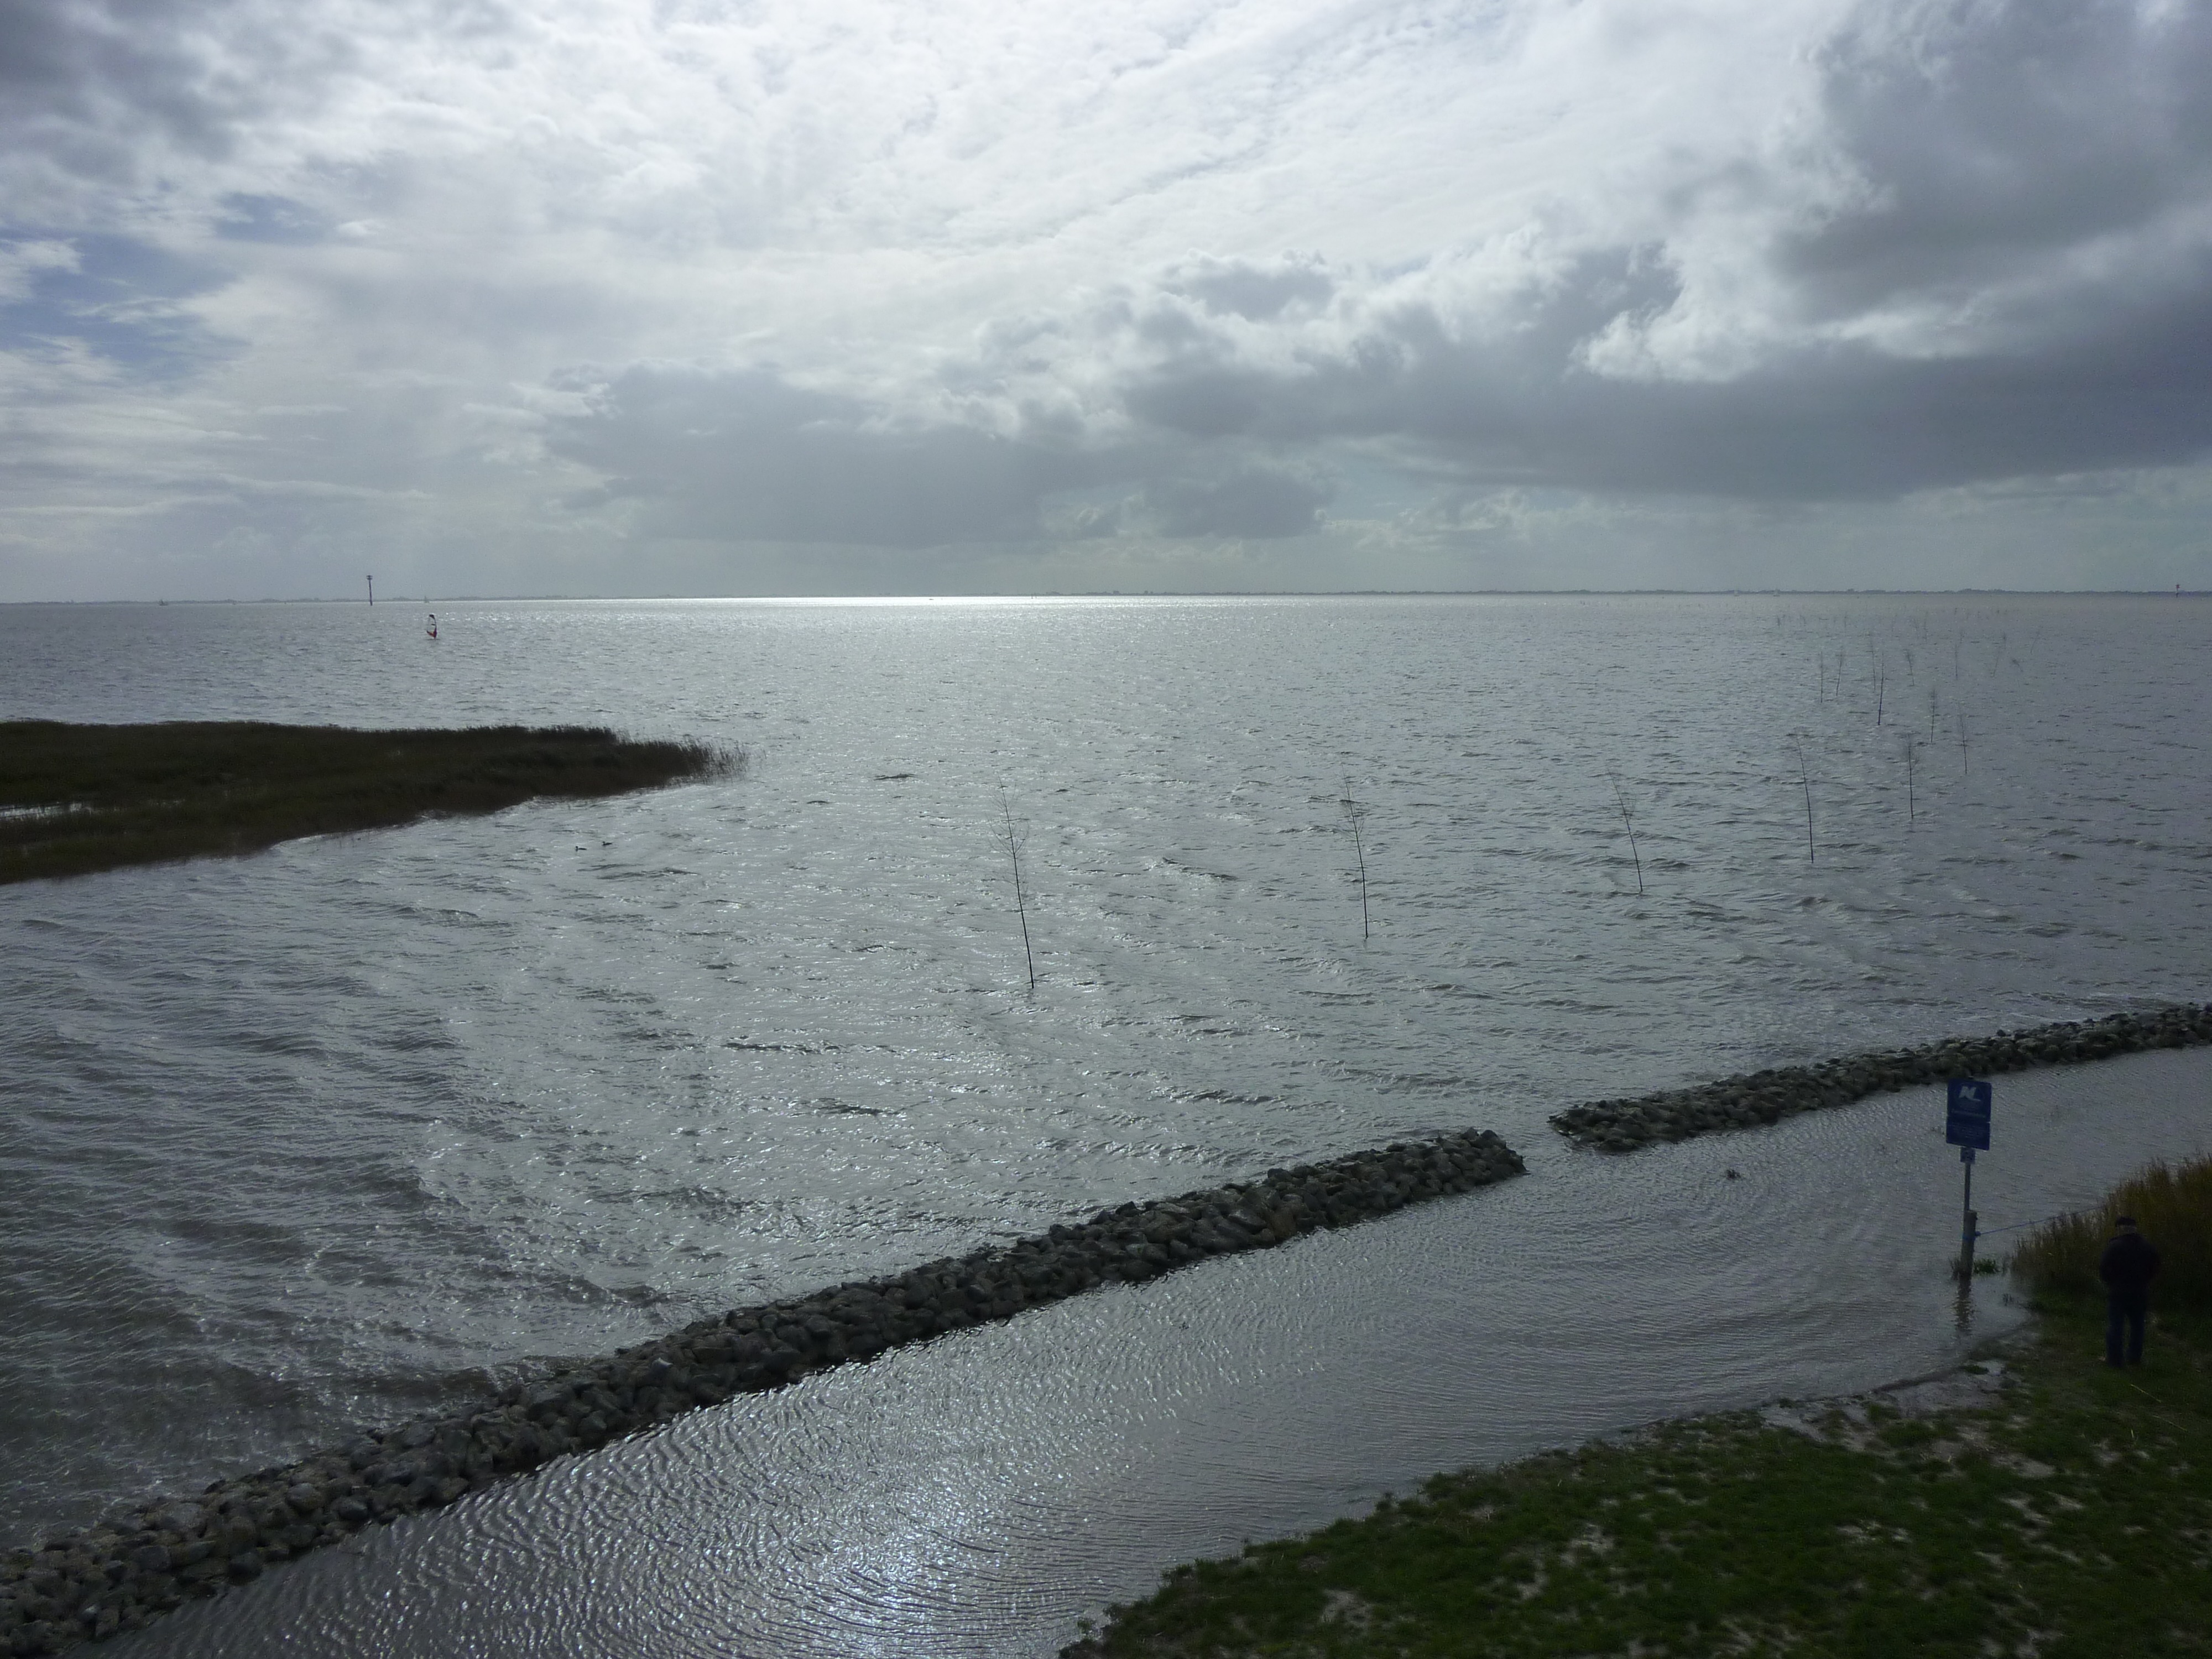
beach, sea, coast, water, ocean, horizon, cloud, sky, shore, lake, river, tide, calm, bay, reservoir, clouds, wetland, mood, loch, breakwater, estuary, phenomenon, meteorological phenomenon, wind wave, water resources, coastal and oceanic landforms